Mitsubishi Minica

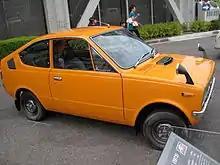
1973 Minica Skipper IV

Also in October 1972 the renamed Skipper IV (A102) received the new four-stroke 2G21 engine from the Minica F4, with either 32 or 36 PS. A new F/L replaced the S/L in the lineup. Along with some safety improvements in October 1973 both engines were replaced by the "Vulcan S" engine, as the Skipper IV lineup was further narrowed. The coupé continued in production until July (or perhaps December) 1974, and was more restricted by emissions regulations. Mitsubishi revived the "Skipper" nameplate in 1996 on a special, "town" version of the Pajero Mini.